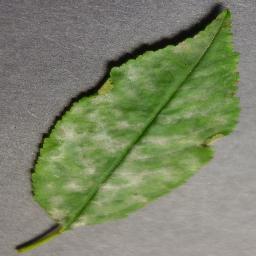
Label: Cherry___Powdery_mildew